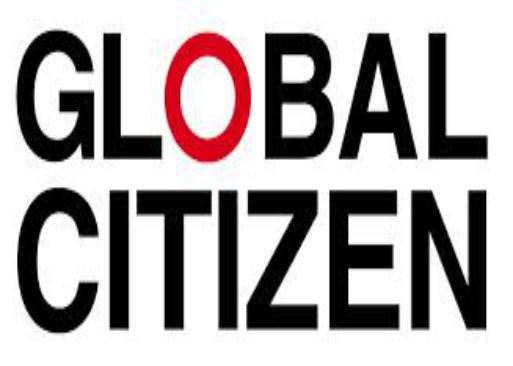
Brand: Citizen
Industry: Electronic